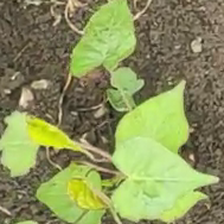
Weed species: Obscure_morning _glory(Ipomoea obscura)